Harold Holt Memorial Swimming Centre

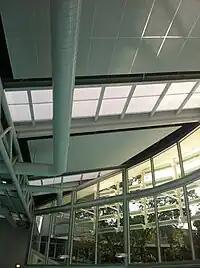
Inside the Harold Holt Memorial Swimming Centre

The Harold Holt Swimming Centre sits on a site of approximately 207 x 57 metres and consists of several pools with varying functionality and use. The indoor training pool and learner's pool are setback 40 metres from the south end of the site. There is a terrace located just north of these pools, a change rooms located to the west of the pools and a kiosk located east of these pools. Wedged between pathways that run along the perimeter of the site is a wading pool beyond which is the main pool that is approximately 49 × 14 metres in size. The Centre also features a circular diving pool at the northern edge of the site.